George Austin McHenry

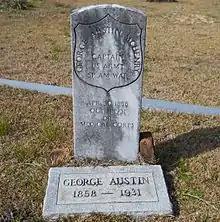
George Austin McHenry is buried in Oak Lawn Cemetery, McHenry, Mississippi

During military service in Cuba, Dr. McHenry was able to help victims of yellow fever because he was immune to the disease. After discharge from military service, Dr. McHenry returned to the town which he founded.